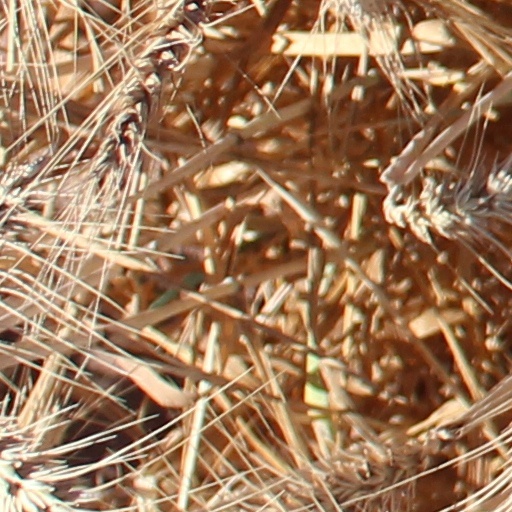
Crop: wheat